Inverlochy Castle Hotel

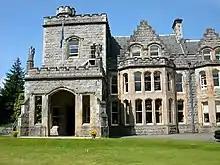
Inverlochy Castle Hotel

Inverlochy Castle Hotel, formerly known as Inverlochy Castle, is a 19th-century baronial mansion near Fort William, Scotland. It is located about two miles away from the 13th century Inverlochy Castle, after which it was named. This is a baronial mansion was built in 1863 by William Scarlett, 3rd Baron Abinger, soon after succeeding his father as Baron Abinger in 1861. Queen Victoria spent a week at Inverlochy during an 1873 visit to Balmoral, remarking "I never saw a lovelier or more romantic spot". The house and estate were sold in 1944 to a Canadian entrepreneur, Joseph Hobbs, the owner of the nearby Ben Nevis distillery. Upon inheriting the estate, Hobbs' son converted the house into a hotel, which opened for the first guests in 1969.